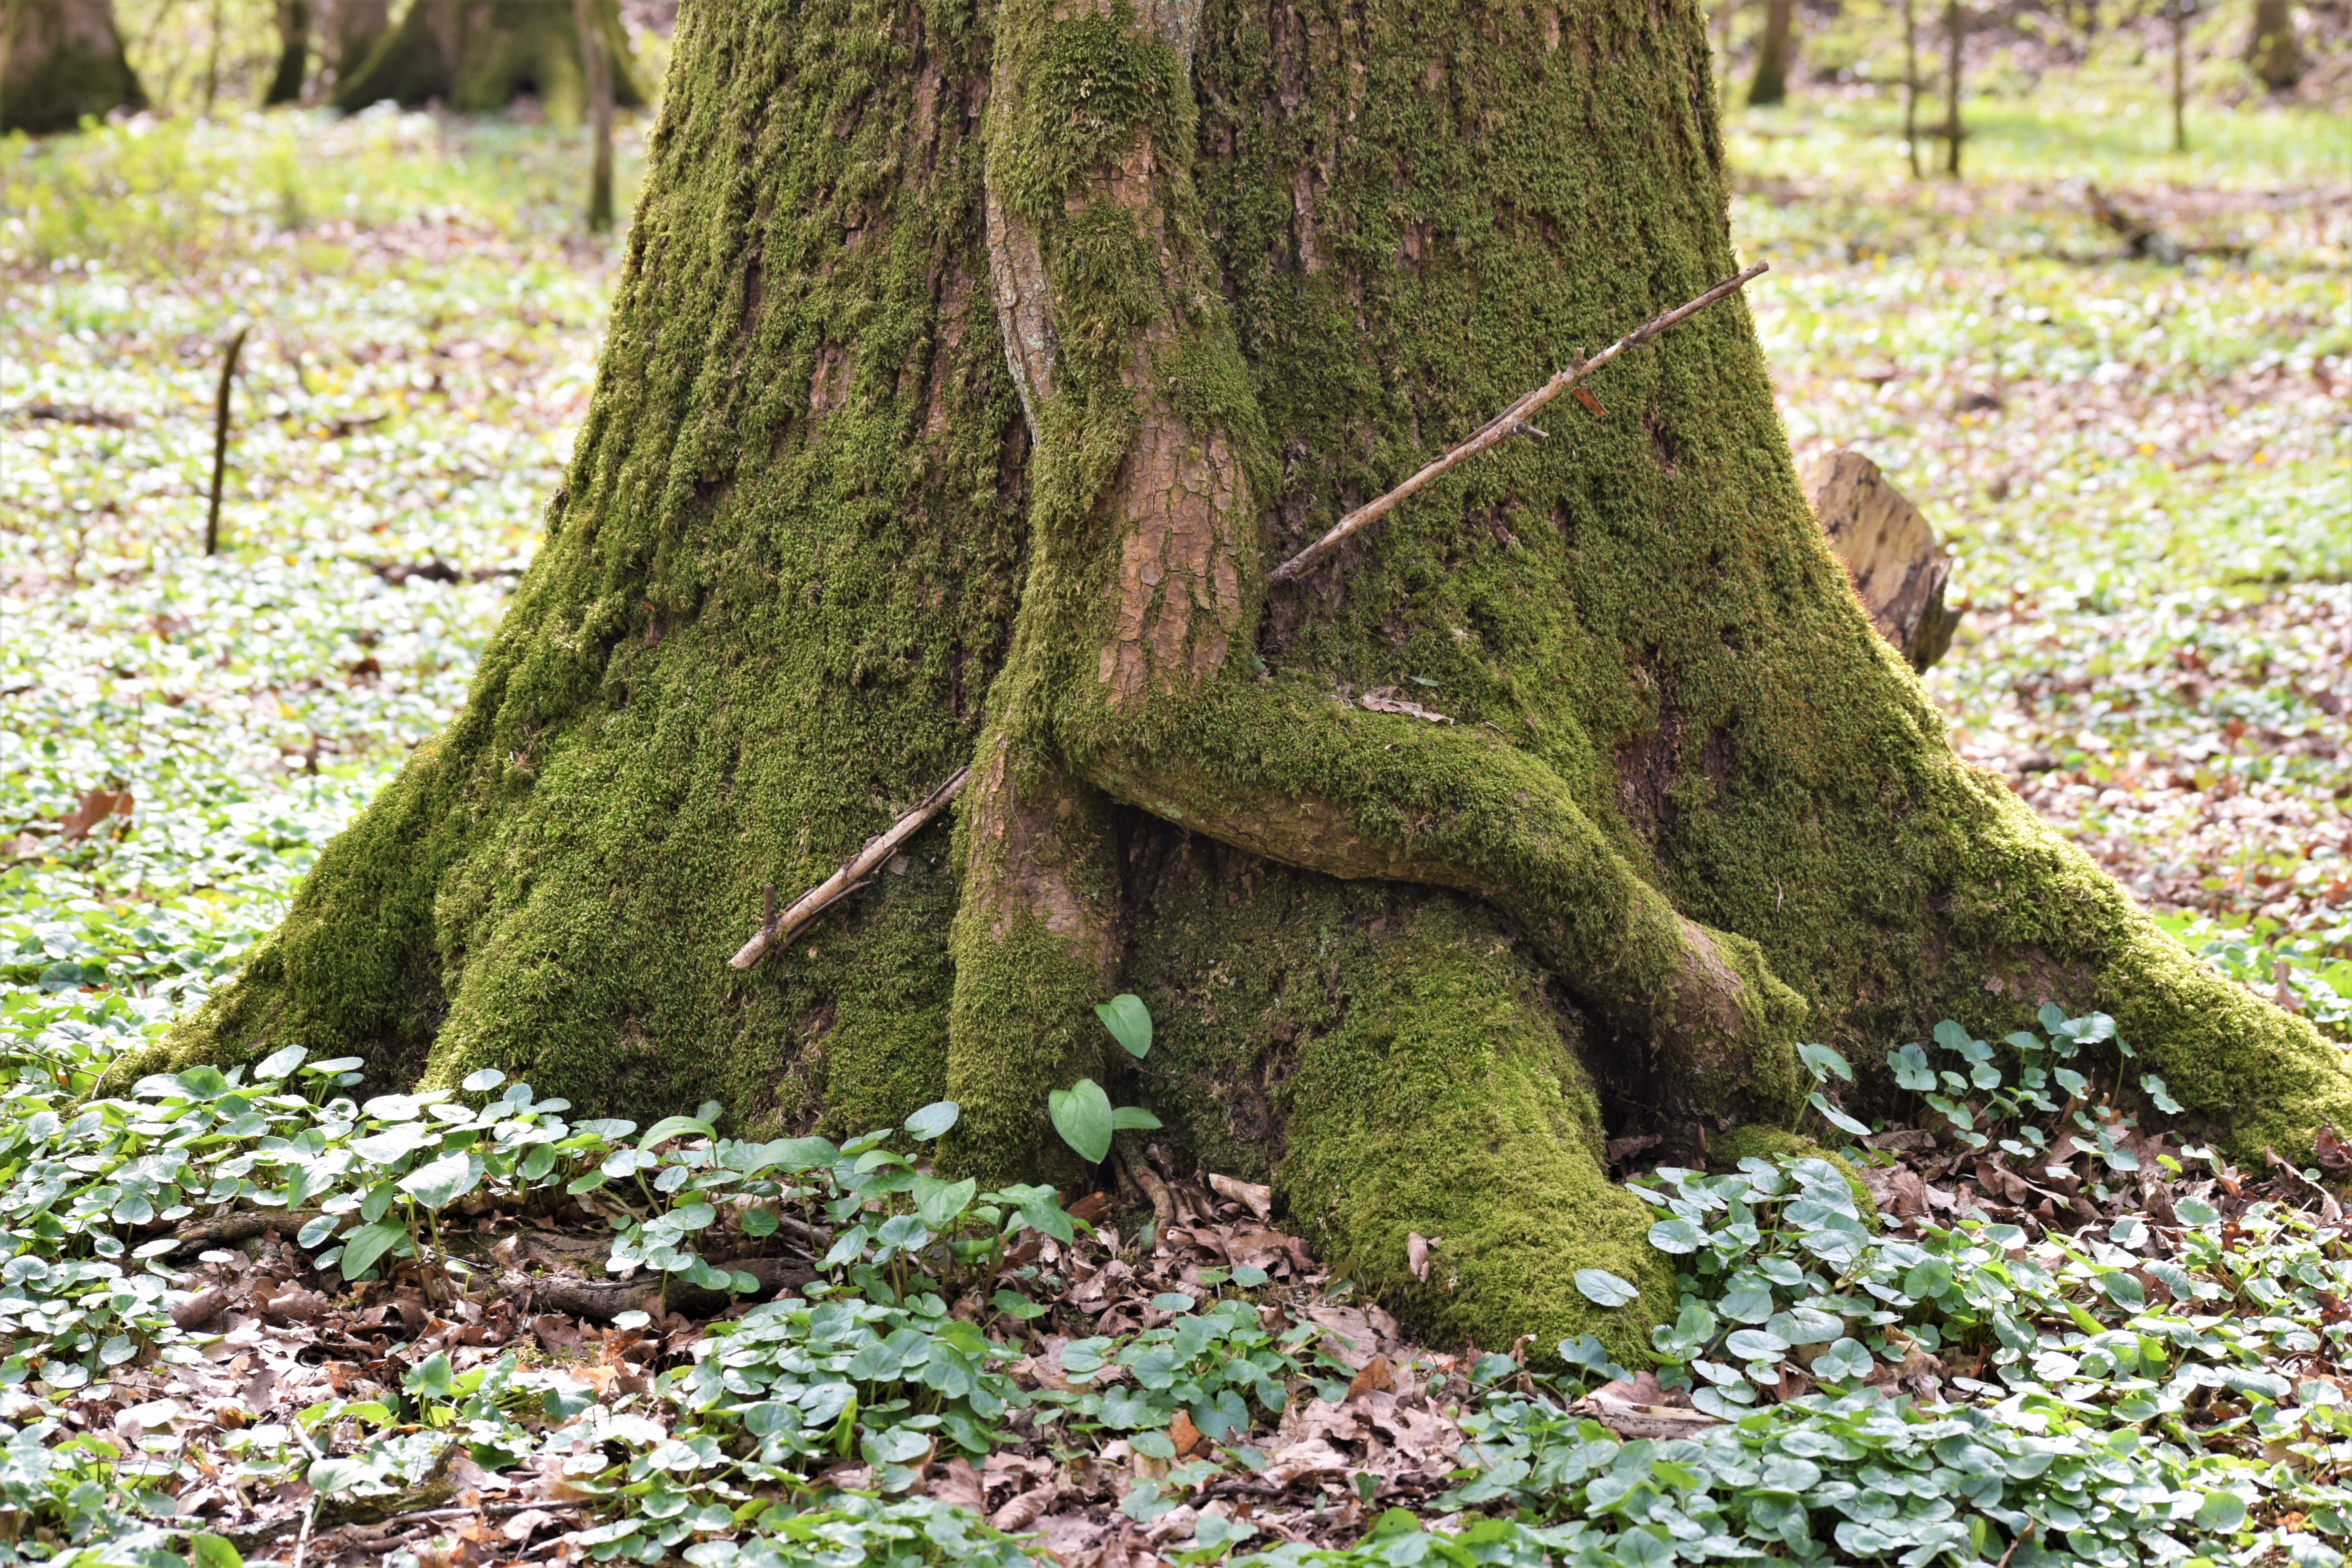
Mossy Tree Trunk in nature
The image shows a tree trunk covered with moss in a forest surrounded by leafy ground cover and fallen leaves.
A mid-range shot at eye level in natural daylight, showing a mossy tree trunk in a forest surrounded by leafy ground cover and fallen leaves. The scene  The deep greens of the moss and plants contrast with the earthy browns of the tree bark and fallen leaves, creating a calm and serene atmosphere
Labels: Plant, Tree, Tree Trunk, Vegetation, Moss, Ivy, Land, Nature, Outdoors, Woodland, Forest, forest
Camera: NIKON CORPORATION NIKON D3300
Lens: 55-200mm f/4-5.6, AF-S DX Nikkor 55-200mm f/4-5.6G ED VR II
Aperture: F6.3
Exposure: 1/160 sec
ISO: 400
Focal length: 62.0 mm